2024 Solomon Islands general election

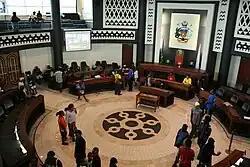
Chamber of the National Parliament

The governor-general must schedule a general election to take place within four months of the dissolution of parliament. The nomination period commences the day after the announcement of the election date and concludes 42 days before the poll. The period for campaigning begins on the day of the proclamation of the polling date and ceases the day before the election. The 50 members of the National Parliament are elected in single-member constituencies using first-past-the-post voting. Candidates are required to be at least 21 years old and resident in the constituency they contest. Disqualifications included holding dual citizenship, being executives or members of the Electoral Commission, having an undischarged bankruptcy, being imprisoned for more than six months, or being under a death sentence. The 2018 electoral act raised the non-refundable nomination fee from SI$2000 to SI$5000 in an attempt to lower the number of candidates, especially "shadow candidates" who ran with the sole purpose of splitting votes to benefit other contestants. The electoral commission argued that with fewer candidates, the victor would gain a more decisive mandate. Candidates running as a member of a registered political party are not permitted to change their affiliation after the confirmation of their nomination; unless they withdraw and file their candidacy again.